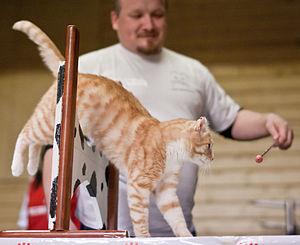
Un american curl à poil court réalise un parcours d'Agility félin durant l'American Curl presentation à Klaukkala en 2008. Code EMS
L'american curl est une race de chats originaire des États-Unis. L'élevage commence dans les années 1980, à partir d'une chatte noire aux oreilles naturellement recourbées vers l'arrière, nommée Shulamith, recueillie par un couple de Californiens. Le programme d'élevage est basé sur des croisements avec des chats issus de Shulamith, aux oreilles recourbées, et des chats de gouttière. La race est reconnue par les deux principales fédérations américaines, The International Cat Association et la Cat Fanciers' Association, respectivement en 1985 et 1991. La Fédération internationale féline reconnaît l'american curl en 2002. La race est cependant considérée comme rare.